Rose Ann Finkel

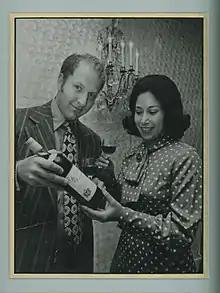
Charles and Rose Ann Finkel view a bottle of wine, circa 1972.

Rose Ann Finkel (1946–2020) was an American businesswoman who ran craft breweries and wine importing companies in Seattle. She co-founded Merchant du Vin and Pike Brewing with her husband Charles Finkel. She also co-owned the gourmet market Truffles.